Alfred Shout

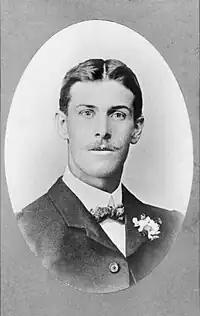
Alfred Shout 1912

Alfred John Shout was born in Wellington, New Zealand, on 8 August 1882. He was the eldest of nine children to an English-born father, John Richard Shout, and Irish mother, Agnes Mary (née Kelly, formerly McGovern). Information on Alfred Shout's early life is rather scant and the details differ between sources, but according to his First World War attestation form he was privately educated. In early 1900, Shout travelled to South Africa with his elder half-brother, William McGovern. The brothers sought to join one of the colonial contingents then engaged in the Second Boer War; Alfred enlisted in the newly raised Border Horse on 17 February 1900, while William (using the surname Shout) found a place in Bethune's Mounted Infantry. The Border Horse was an irregular colonial force formed in eastern Cape Colony, and Shout was allotted to the unit's No. 1 Company with the service number 9216.